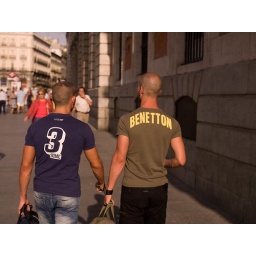
Rear view of two men walking down street in Madrid